Posidonia australis

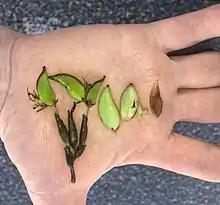
From left: immature fruits attached to plant, mature fruit released from plant, splitting fruit ready to release seed.

"Posidonia australis" is a flowering plant occurring in dense meadows, or along channels, in white sand. It is found at depths from . Subsurface rhizomes and roots provide stability in the sands it occupies. Erect rhizomes and leaves reduce the accumulation of silt.